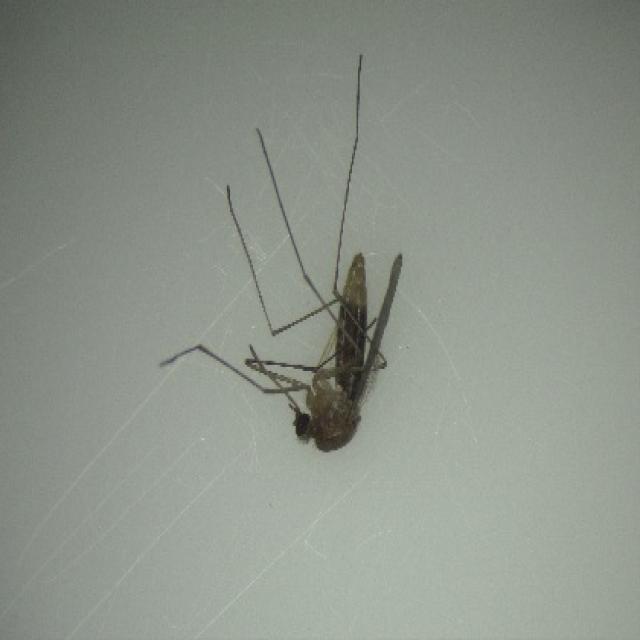
Species: culex_pipiens